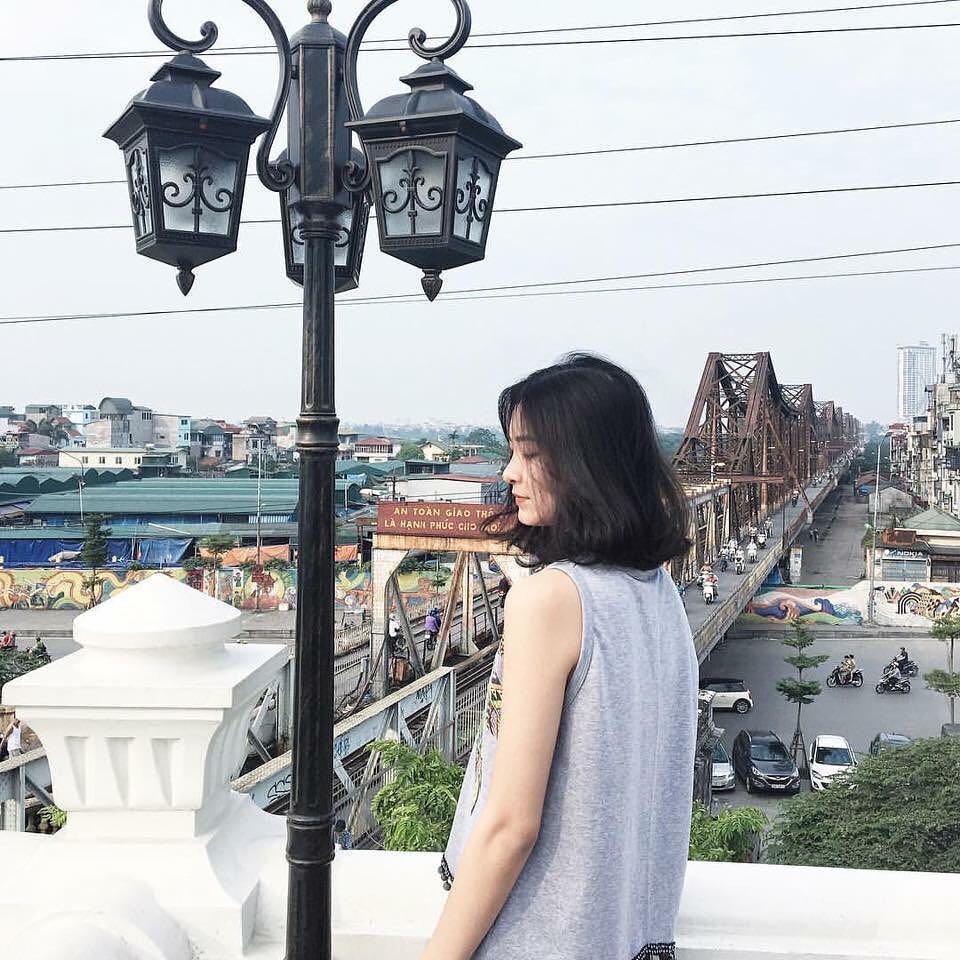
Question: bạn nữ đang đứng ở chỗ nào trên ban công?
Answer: bạn nữ đứng ở kế bên một cây đèn